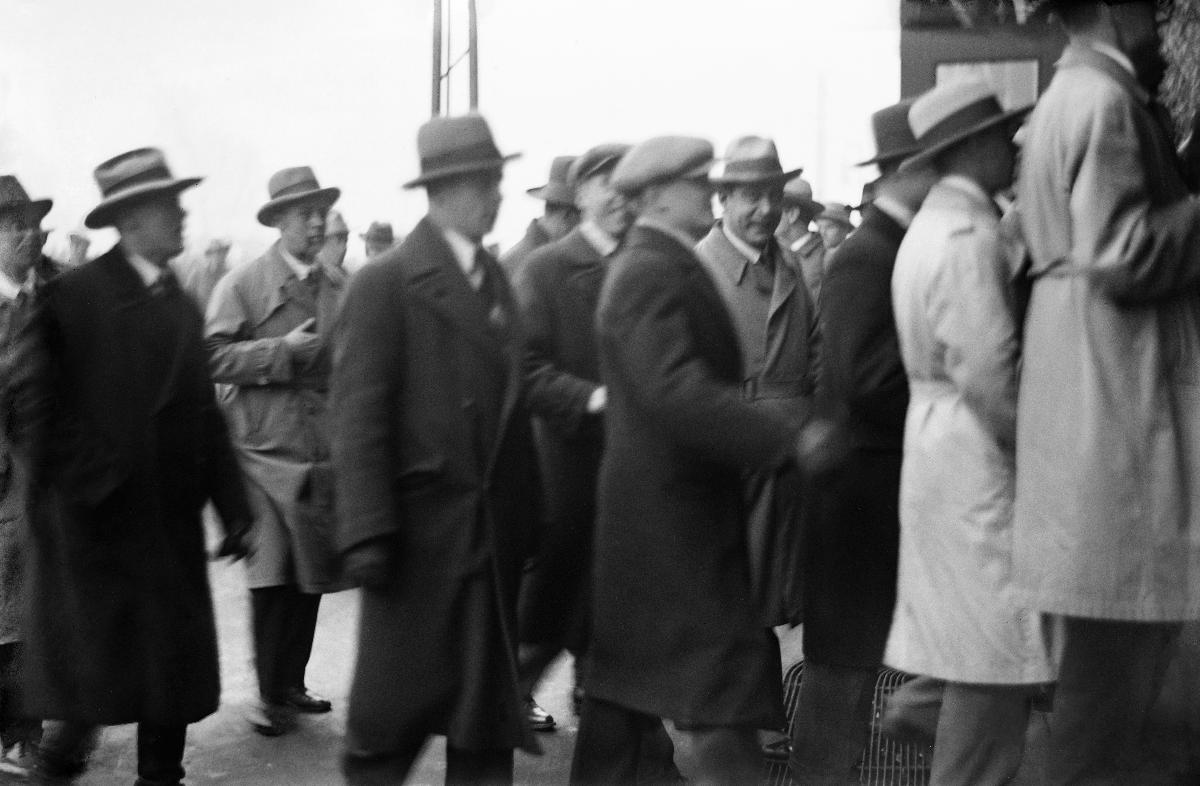
Lapuanliikkeen kokous Ostrobotniassa
Lappomännens möte i Ostrobotnia; Meeting of the Lapua movement's men in Ostrobotnia
sisällön kuvaus: Lapuanliikkeen kokous Ostrobotniassa Helsingissä 16.10.1930. content description: Meeting of the Lapua movement's men in Ostrobotnia, Helsinki 16.10.1930. innehållsbeskrivning: Lappomännens möte i Ostrobotnia i Helsingfors 16.10.1930.
Kuvaaja: Sundström, Hugo, kuvaaja
Vuosi: 1930
Paikka: Suomi, Uusimaa, Helsinki
Aiheet: äärioikeistolaisuus; politiikka; kokoukset; HBL; far right; politics; meetings (arranged events); political movements; extreme right; meetings; högerextremism; politik; möten